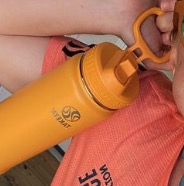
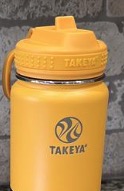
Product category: misc
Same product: yes